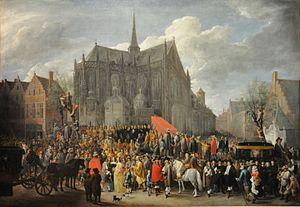
Le jeu du papegai à Bruxelles en 1652
Le papegai ou papegault, selon les régions, est un mot en ancien français qui désigne un oiseau apparenté au perroquet. Le terme fut ensuite utilisé pour désigner une cible faite d'un oiseau de bois ou de carton placé au haut d'une perche ou d'un mât, pour des tireurs à l'arc ou à l'arbalète et plus tard à l'arquebuse.